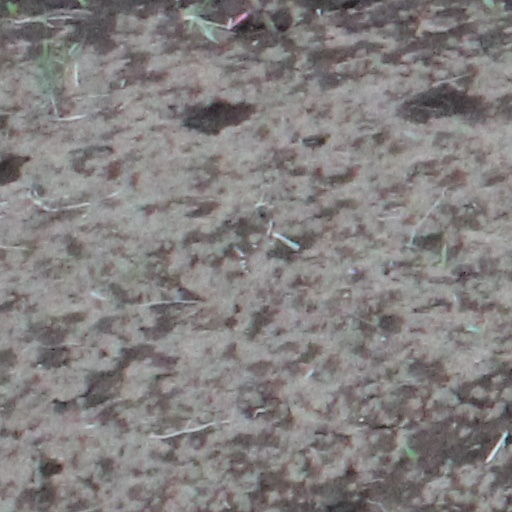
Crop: wheat